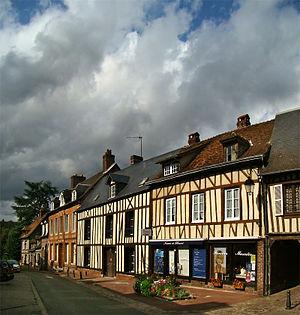
Lyons-la-Forêt, Eure, Normandie, France.
Lyons-la-Forêt est une commune française située dans le département de l'Eure, en région Normandie. Elle compte parmi « Les Plus Beaux Villages de France ».